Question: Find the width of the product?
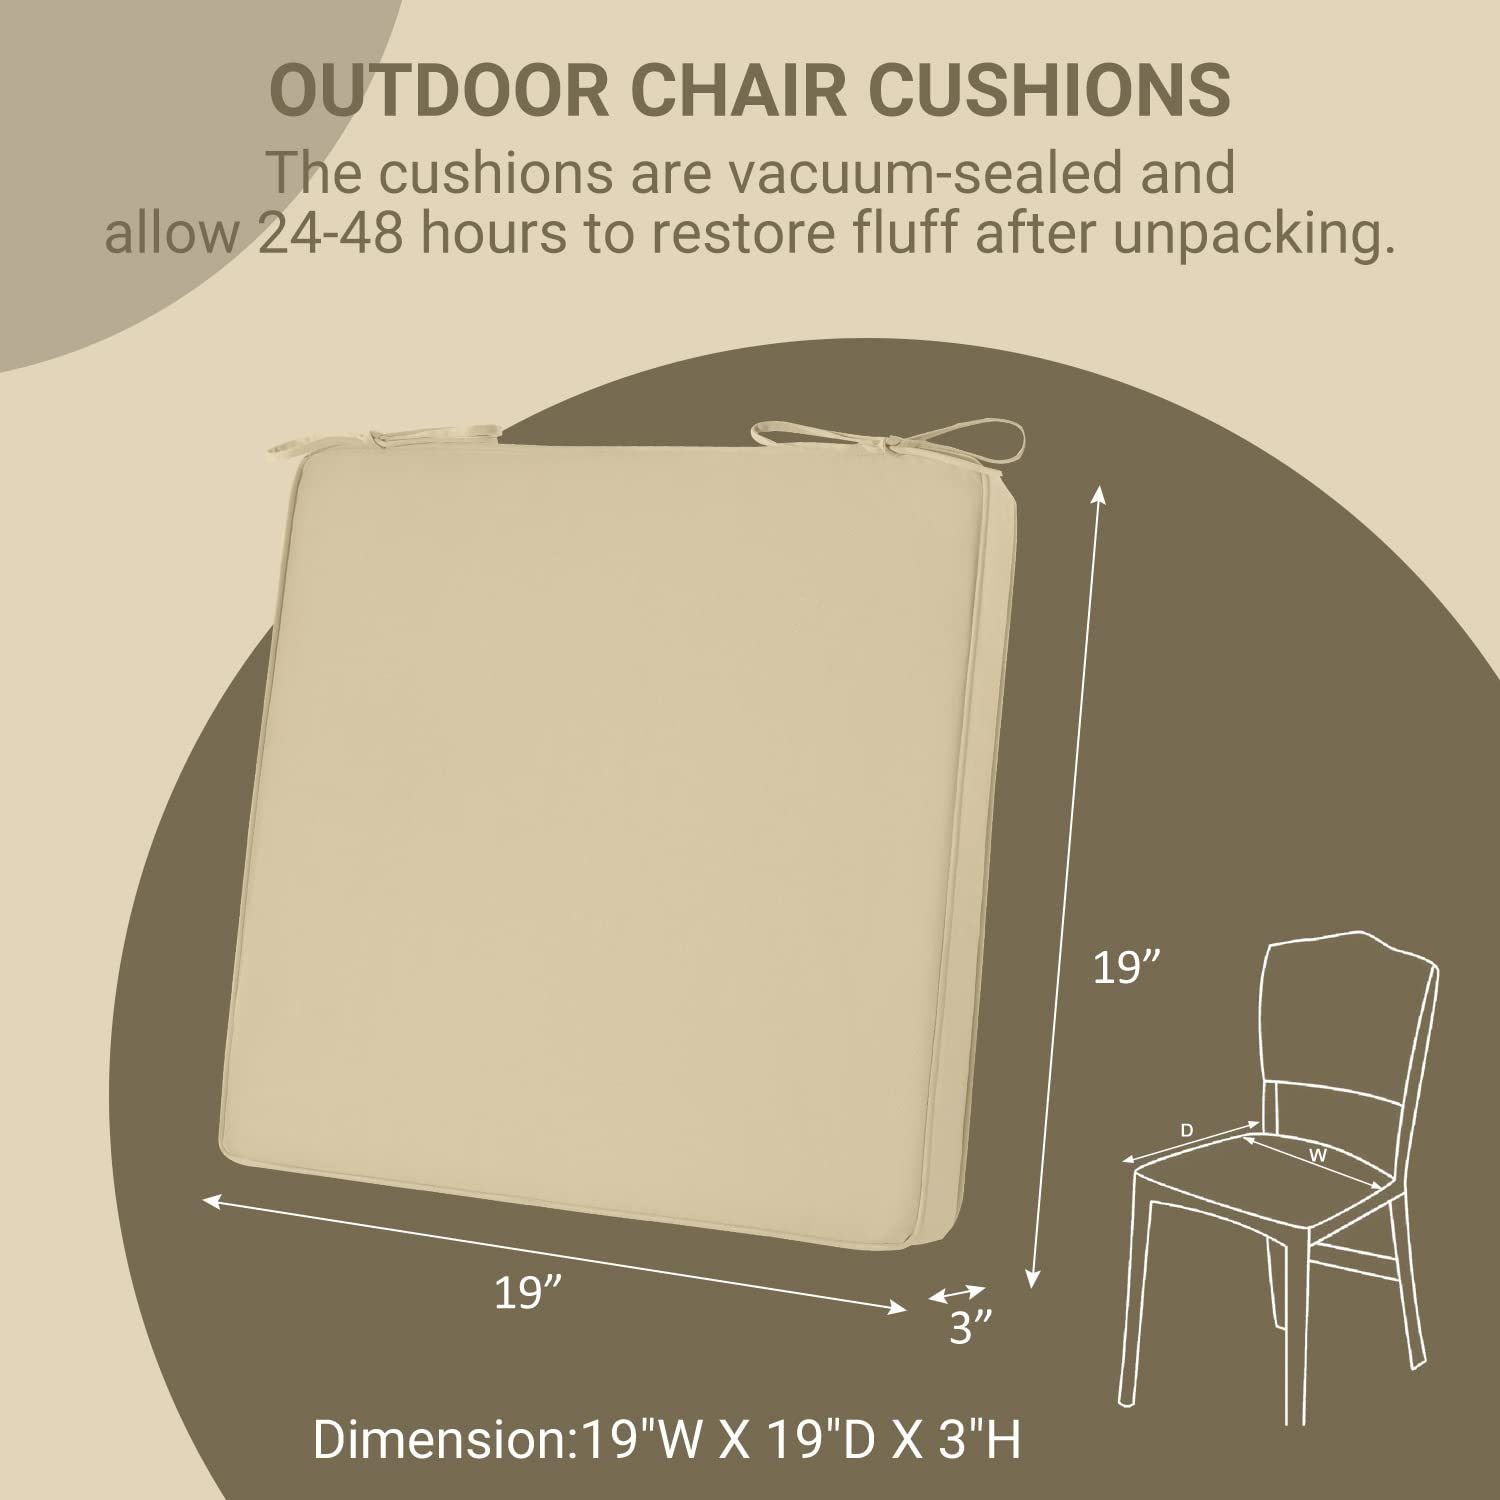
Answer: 19.0 inch